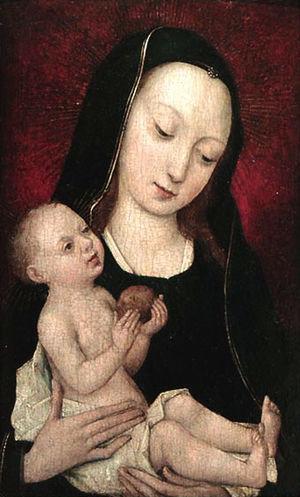
Probablement volet gauche d'un diptyque de dévotion dans la tradition weydenienne.